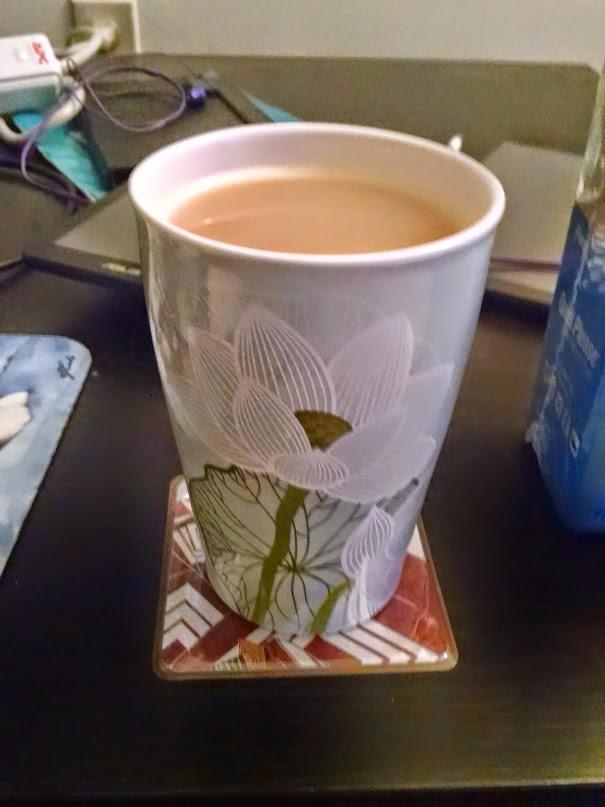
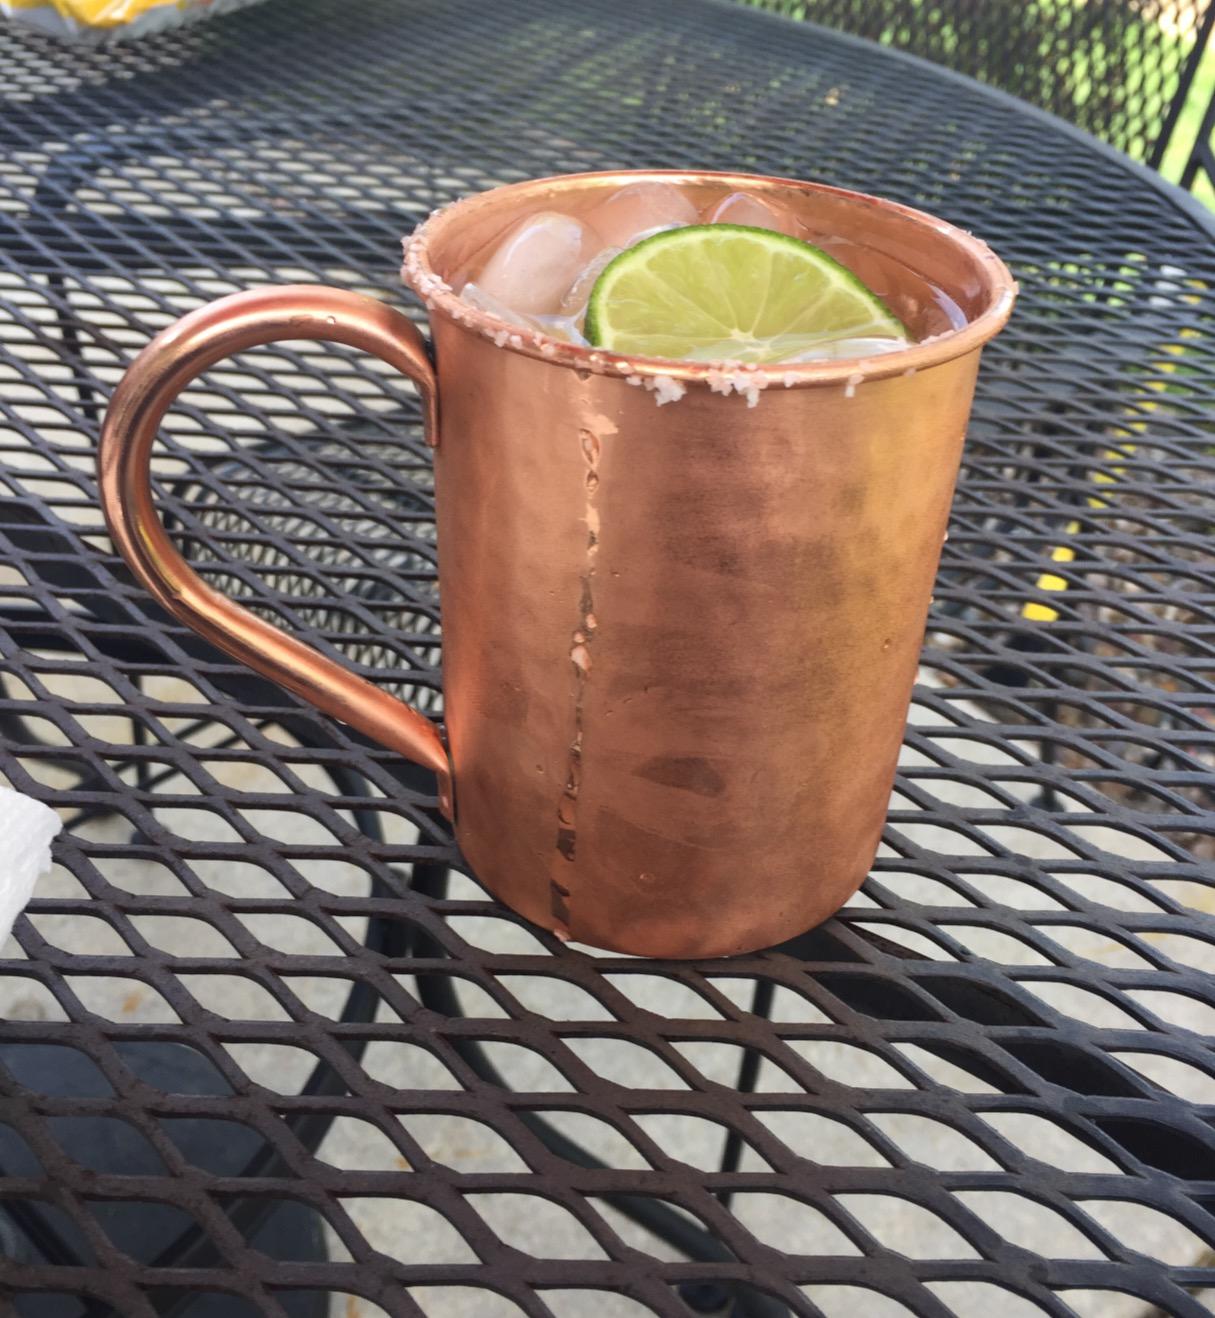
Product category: items_mug
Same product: no